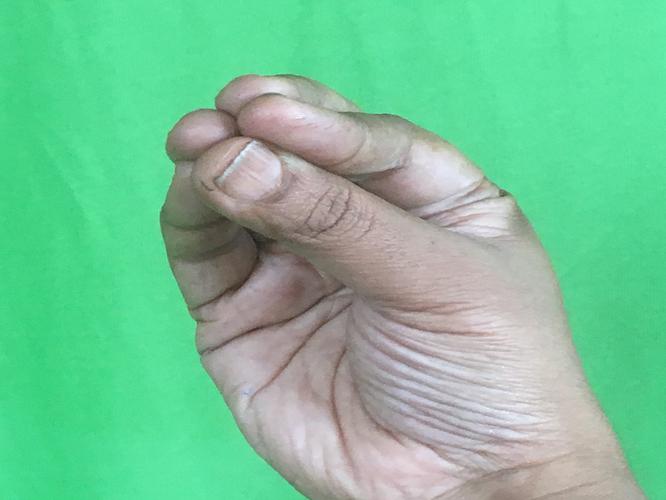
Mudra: Mukulam
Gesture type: single_hand